Cliff Jackson (musician)

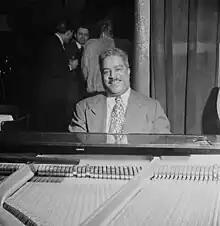
Cliff Jackson at the piano in 1947, photo by William P. Gottlieb

Clifton Luther Jackson (July 19, 1902 – May 24, 1970) was an American stride pianist.